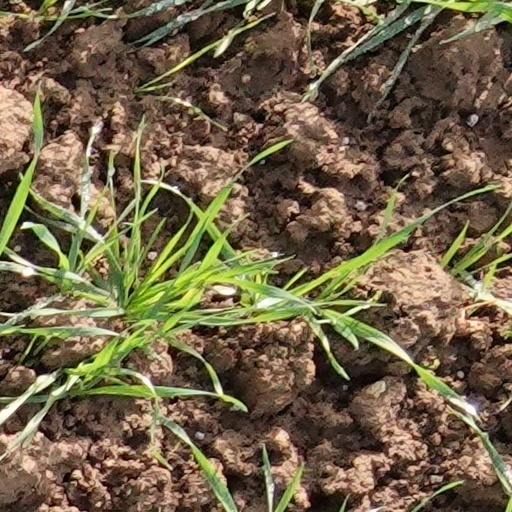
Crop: wheat